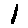
Label: 1